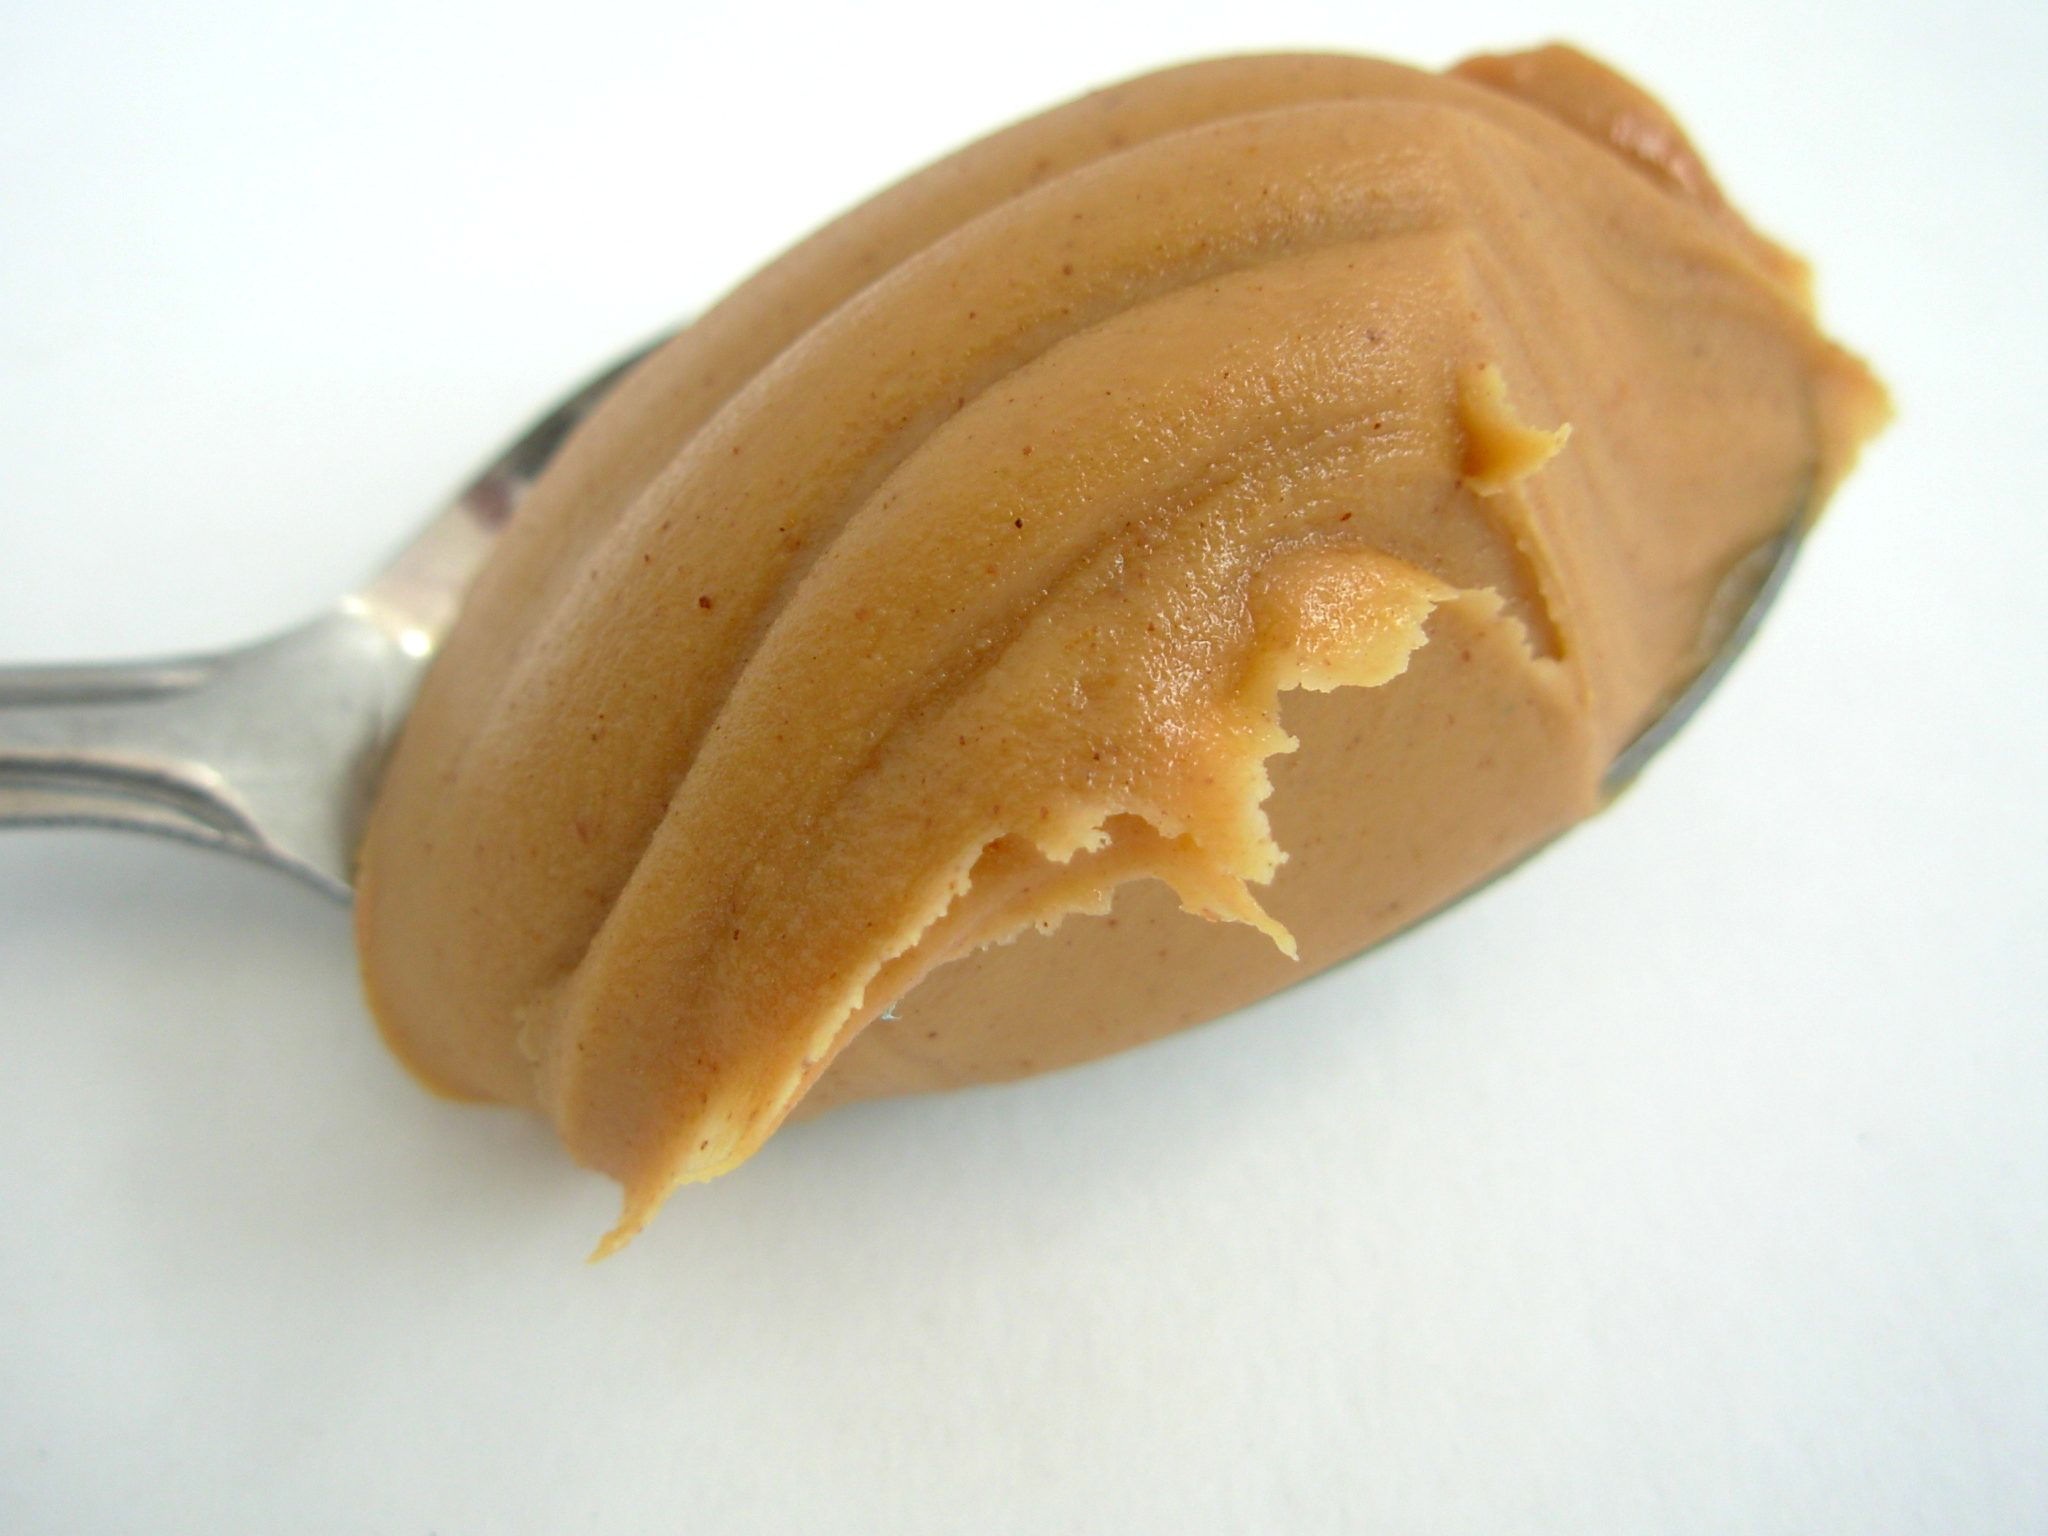
silverware, fruit, feed, dish, food, produce, metal, kitchen, banana, breakfast, dessert, eat, cuisine, spoon, feeding, eating, jelly, dinner, flavor, praline, peanut butter, banana family, spoonful